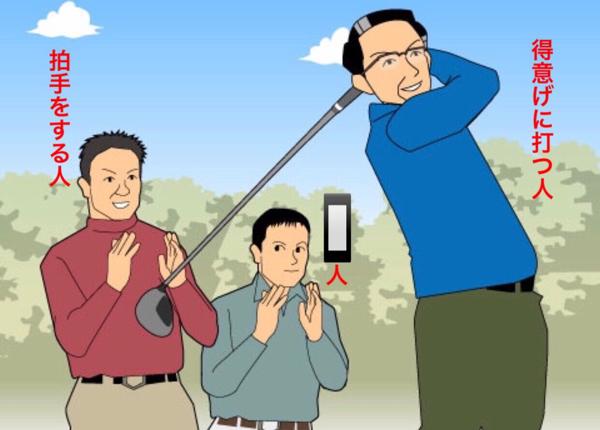
回答: 土曜日が台無しになった